Black Cat (Marvel Comics)

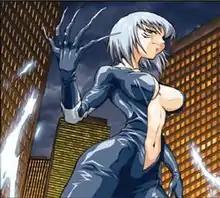
The Marvel Mangaverse incarnation of Black Cat as depicted in "New Mangaverse" #1(January 2006). Art by Tommy Ohtsuka.

An alternate universe variant of Felicia Hardy from Earth-2301 appears in the Marvel Mangaverse continuity. This version is a cyborg who was transformed by the Kingpin, who implanted a failsafe mechanism to kill her if she attempted to leave him.